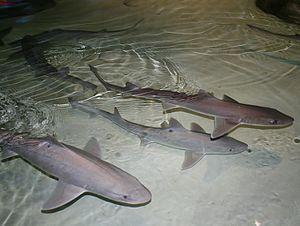
Les Triakidae forment une famille de requins de l'ordre des Carcharhiniformes.